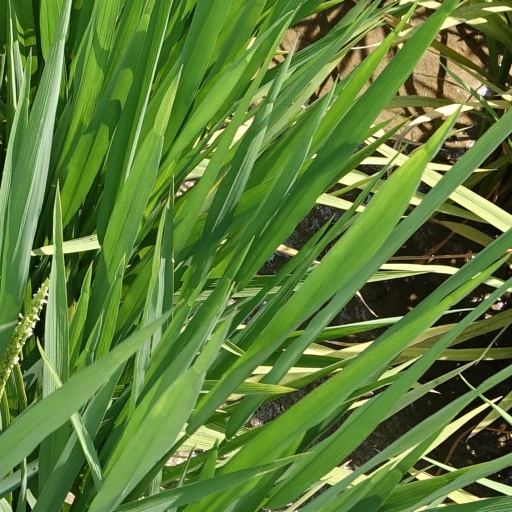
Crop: rice